Jonathan Drubner

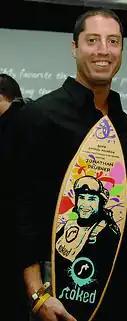
Drubner with 2009 Stoked Mentor of the Year Award

Jonathan Scott Drubner (born June 15, 1972) is a stand-up comedian, writer, and television personality. He is the former host and producer for the ESPNU College Road Trip. Drubner has also served as co-producer to head writer for the ESPY Awards since 2005. His work on the show earned him an Outstanding Original Music and Lyrics Emmy nomination in 2009 for the song "I Love Sports," which was performed during the show. In 2007 Drubner made a guest appearance on ABC College Football awards show as a photographer pranking college football stars.